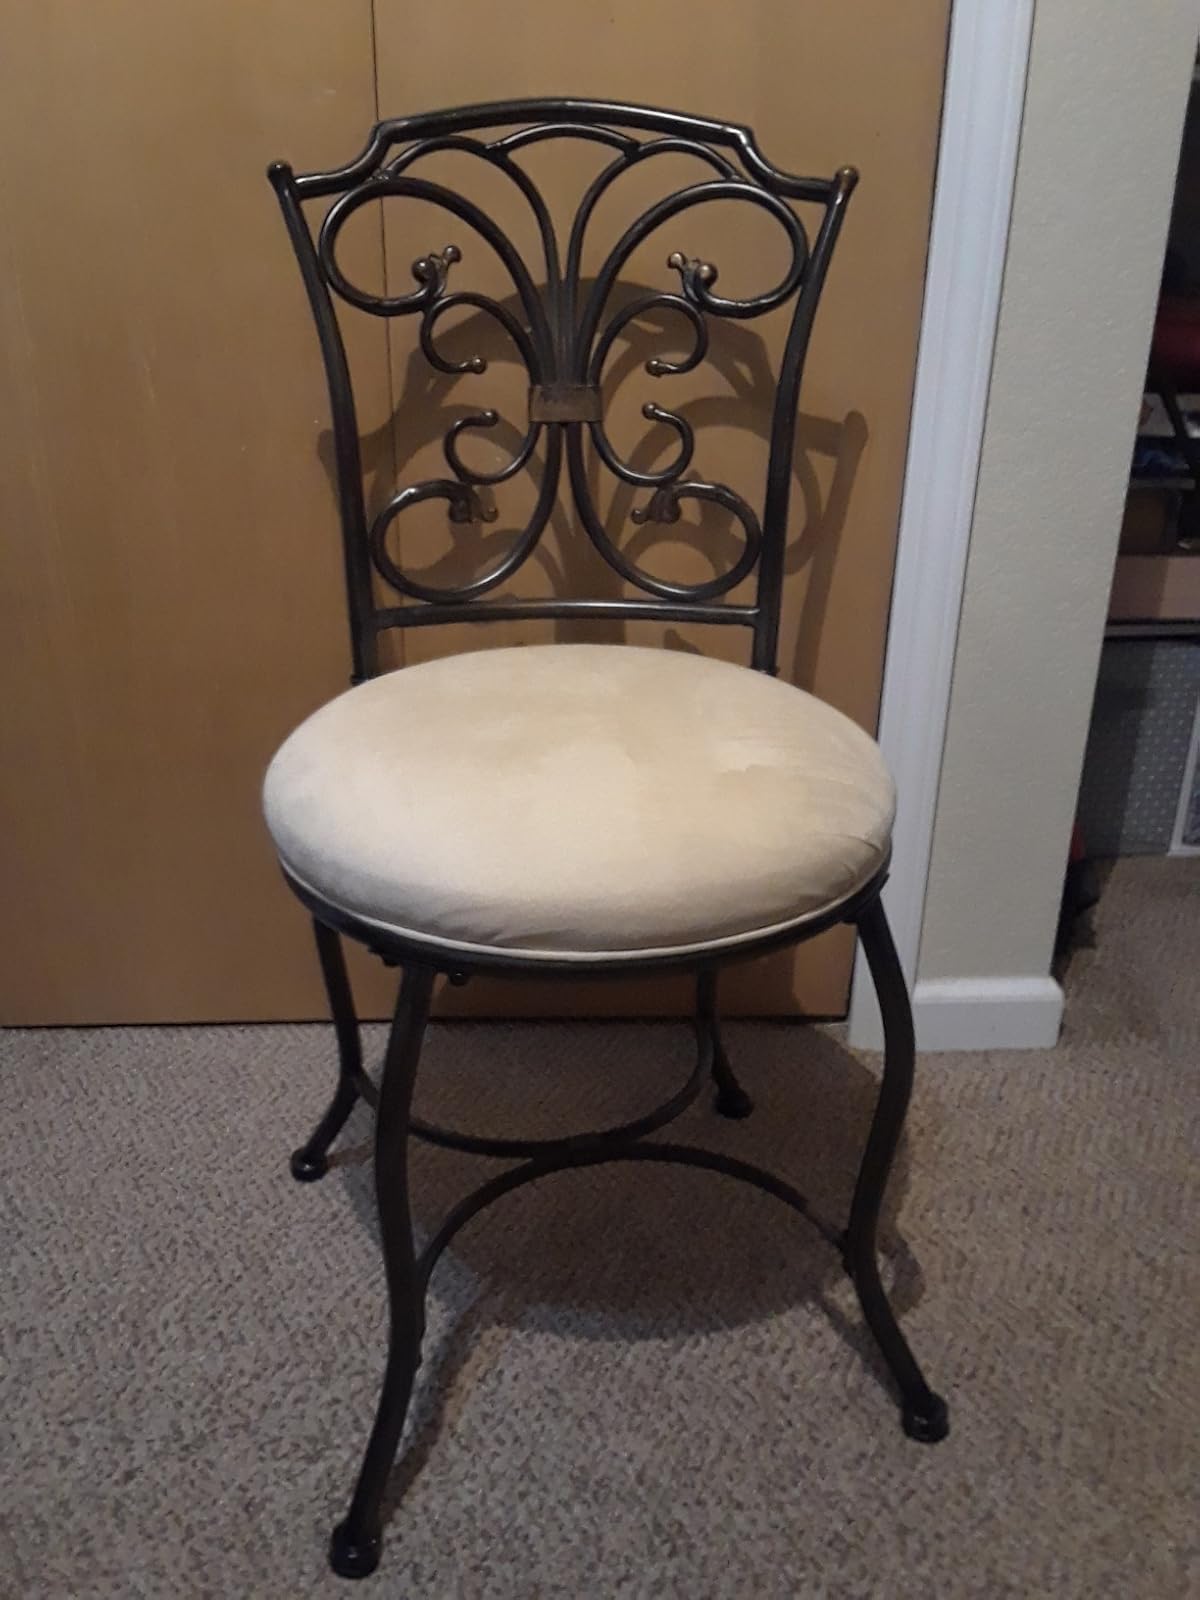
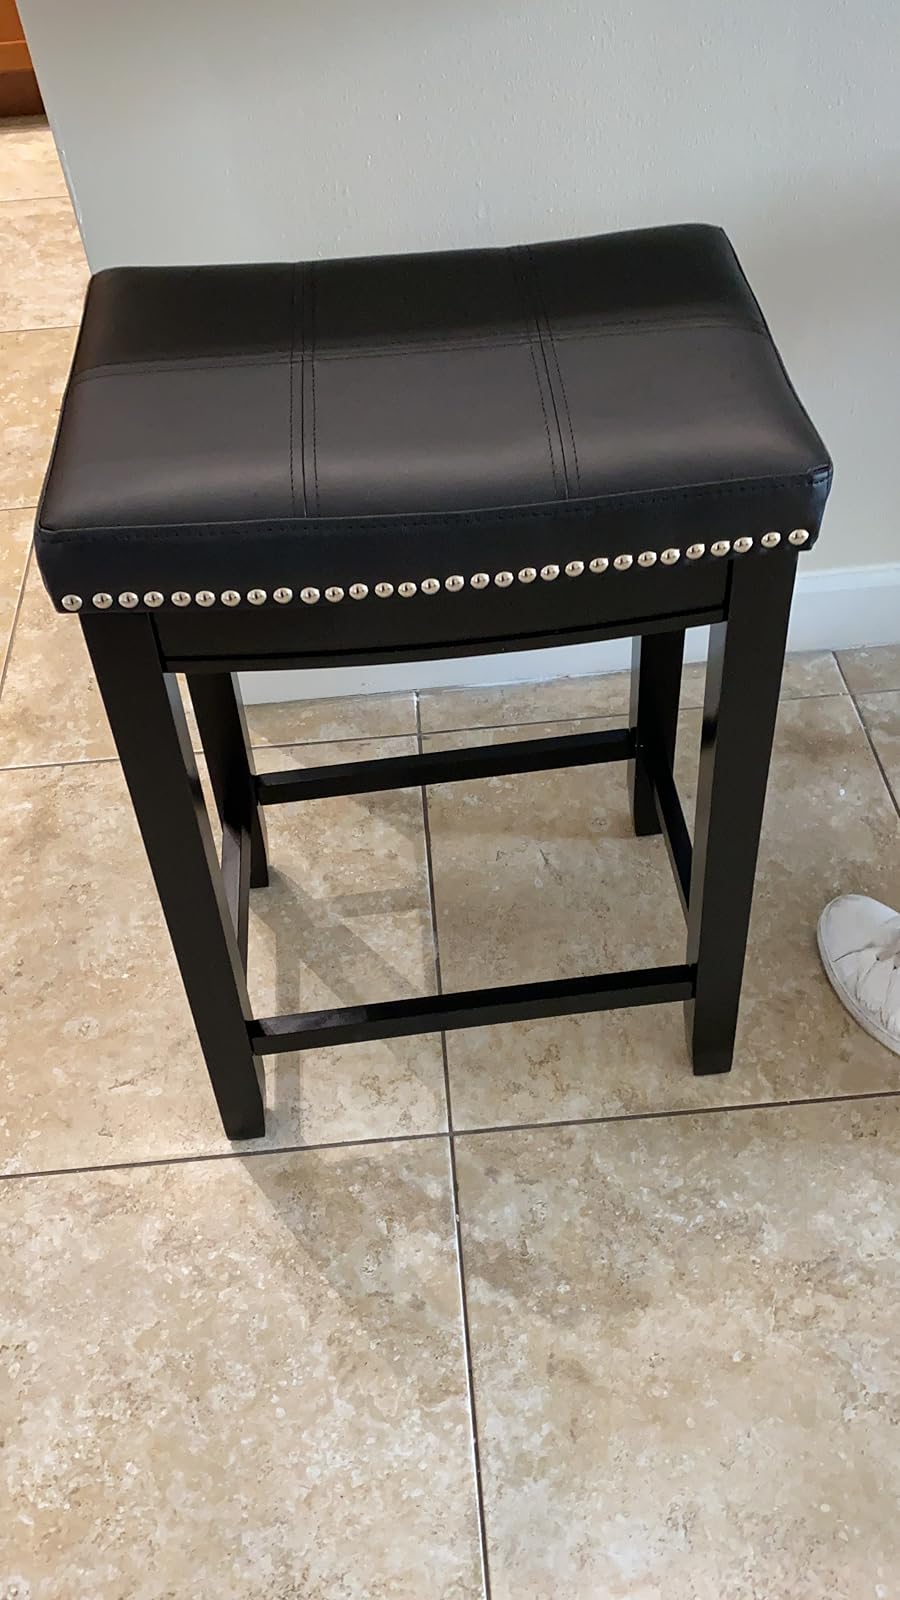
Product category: stool
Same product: no